H.W. Butterworth and Sons Company Building

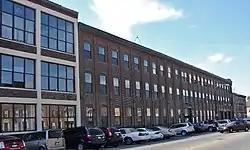
H.W. Butterworth and Sons Company Building, September 2010

The H.W. Butterworth and Sons Company Building, now known as 2424 Studios, is a historic factory building which is located in the Fishtown neighborhood of Philadelphia, Pennsylvania.